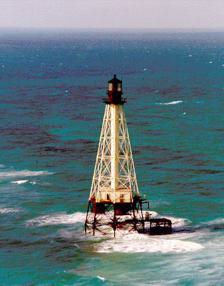
Building: Alligator Reef Light
Country: Unknown
Year built: 1873
Lighthouse in Florida, US Lighthouse Alligator Reef Light Alligator Reef lighthouse, date unknown Location 3.5 nautical miles; 6.4 kilometres (4 mi) east of Indian Key near the Matecumbe Keys Florida United States Coordinates 24°51′6.43″N 80°37′7.86″W / 24.8517861°N 80.6188500°W / 24.8517861; -80.6188500 Tower Foundation Iron piles with platform Construction Wrought iron skeleton framework tower Automated 1963 Height 136 feet (41 m) Shape Octagonal pyramidal tower enclosing stair cylinder, keeper's dwelling on a platform, balcony and lantern Markings White tower and keeper's dwelling, black lantern and pile foundations Power source solar power Operator United States Coast Guard Heritage National Register of Historic Places listed place Racon "G" (Golf) Light First lit 1873 Deactivated 2015 Focal height 136 feet (41 m) Lens First order bivalve Fresnel lens (1873) (original), VRB-25 aerobeacon (1997) (current) Range White: 16 nautical miles (30 km; 18 mi) red: 13 nautical miles (24 km; 15 mi) Characteristic Fl (4) W 60s. (2 red sectors) 0.2s fl 9.8s ec. 0.2s fl 9.8s ec. 0.2s fl 9.8s ec. 0.2s fl 29.8s ec. Red from 23° to 249° and 047° to 068°. Alligator Reef Light U.S. National Register of Historic Places NRHP reference No. 11000860 Added to NRHP December 1, 2011 Alligator Reef Light is located 4 nautical miles (7.4 km; 4.6 mi) east of Indian Key , near the Matecumbe Keys of Florida in the United States , north of Alligator Reef itself. The station was established in 1873. It was automated in 1963 and was last operational in July, 2014, and is being replaced by a 16' steel structure with a less powerful light located adjacent to it. The structure is an iron pile skeleton with a platform. The light is 136 feet (41 m) above the water. It is a white octagonal pyramid skeleton framework on black pile foundation , enclosing a square dwelling and a stair-cylinder. The lantern is black. The original lens was a first order bivalve Fresnel lens . The light characteristic of the original light was: flashing white and red, every third flash red, from SW by W 1/2 W through southward to NE 1/8 E, and from NE by E 3/4 E through northward to SW 3/8 S; flashing red throughout the intervening sectors; interval between flashes 5 seconds. It had a nominal range of 14 nautical miles (26 km; 16 mi) in the white sectors and 11 nautical miles (20 km; 13 mi) in the red sectors. The new light has a range of approximately 7 nautical miles (13 km; 8.1 mi). It is listed as number 980 in the USCG light lists. Alligator Reef Light in 2023 Historical information The name honors the U.S. Navy schooner Alligator , part of the U. S. Navy Anti- Piracy Squadron that had recently been established in Key West , which went aground at this location in 1822. The Alligator was blown up after removing as much as possible from it to prevent it from being used by pirates. Countless vessels have also sunk here on the reef's jagged coral . This lighthouse cost $ 185,000 to build at that time. To support the tower, a 2,000 lb (900 kg) hammer was used to drive the 12 inches (300 mm) iron pilings ten feet (3.0 m) into the coral. Current situation On February 1, 2019, it was announced that the lighthouse would be given away freely to any government agencies, educational agencies, non-profit corporations, or any community development organizations who wanted to use it for "educational, park, recreational, cultural or historic preservation purposes." This is in accordance with the National Historic Lighthouse Preservation Act . Friends of the Pool, a community organization based in Islamorada , was granted title to the lighthouse in 2021. The group changed its name to Save Alligator Lighthouse and raised $6 million to restore the lighthouse. Solar-powered lights were installed and illuminated in October 2023. See also Florida portal Engineering portal List of lighthouses in Florida List of lighthouses in the United States References